Mildred J. Berryman

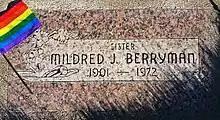
Grave marker for the resting place of Berryman

In 1934, she met a Mormon mother Ruth Uckerman Dempsey at their manufacturing job at Hill Air Force Base, with whom she later had a 33-year romantic relationship. Together, they ran a manufacturing business and participated in the Bonneview Garden Club until Berryman's death in 1972. Barry had also served as president of the Utah Business and Professional